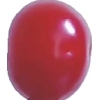
Label: cherry_sour